Hill-Crest

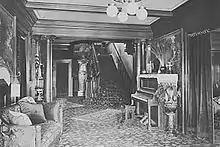
An interior space at Hill-Crest pictured in 1912

Hill-Crest has 35 rooms, as well as an elevator and a pipe organ, and sits on overlooking Lake Washington. The total interior footprint is ; interiors are decorated in wood paneling, principally Douglas fir and Honduran mahogany. There is a separate carriage house.